Olaf Tufte

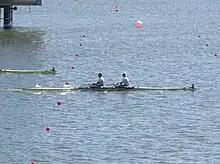
Tufte (left) with Kjetil Borch in 2016

Olaf Karl Tufte (born 27 April 1976 in Tønsberg) is a Norwegian rower, firefighter, and farmer. He is a seven-time Olympian, and as a single sculler he was twice the Olympic champion and twice the world champion. He has been consistently selected to the Norwegian men's senior national rowing squad since 1996, including his selection as a 2020 Tokyo Olympian – where he made his seventh Olympic appearance, racing in the men's quadruple sculls.